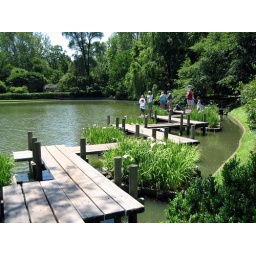
The people at the other end are feeding the enormous fish in the lake of the Japanese Garden.